Women and Gender Equality Bill in South Africa

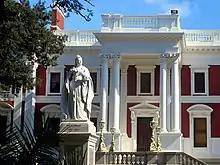
The South African National Parliament, through which the bill was passed.

The Women Empowerment and Gender Equality Bill (WEGE) aimed to promote equality between men and women in South Africa. The bill was passed in 2013, and allowed for the implementation of measures to increase equality, such as designing programs to ensure women held fifty percent representation in decision-making structures. The bill provides for both social and economic challenges to running for office, and makes provisions for enforcement. While the bill has faced some criticism that it offers nothing new to the nation, overall it was supported and passed through both houses of the national legislature, and went into effect in 2014.